Leandro Paredes

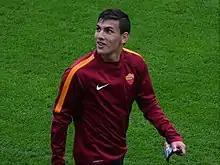
Paredes with Roma in 2014

On 19 July 2014, Paredes joined Roma in a temporary deal, with an option to buy outright from Boca Juniors. On 27 September 2014, Paredes made his Roma debut, as a second-half substitute in the 2–0 win against Hellas Verona. On 8 February 2015, Paredes scored his first Roma goal in the club's 2–1 victory against Cagliari. In June 2015, Roma signed Paredes for €6.067 million.